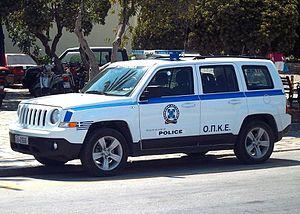
La police grecque est une force de maintien de l'ordre créée en 1984, année où fusionnèrent la Police urbaine et la Gendarmerie grecque.